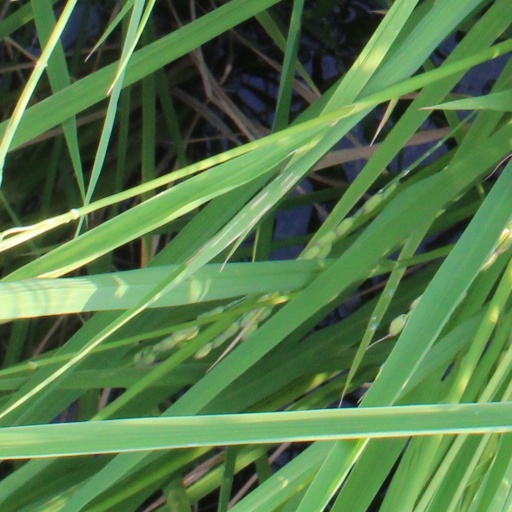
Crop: rice